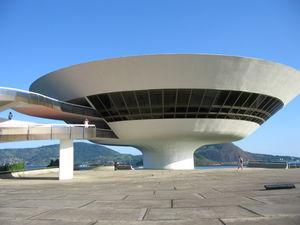
The Amazing Race 18 est la dix-huitième saison de la téléréalité The Amazing Race. The Amazing Race 18 met en vedette 11 équipes de deux, toutes revenant d'une des éditions précédentes dans une course autour du monde pour 1 million de dollars US.
Oscar Ribeiro de Almeida de Niemeyer Soares est un architecte et un designer brésilien.
Le musée d'art contemporain de Niterói ou MAC est situé sur la commune de Niterói, dans le quartier de Boa Viagem, en face de Rio de Janeiro dans l'État du même nom, et est un des principaux monuments de la mégalopole brésilienne.